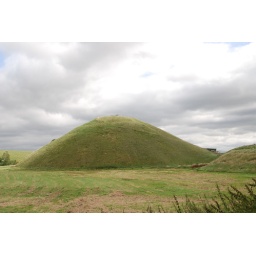
there is a little bit of blue sky in amongst that mass of clouds